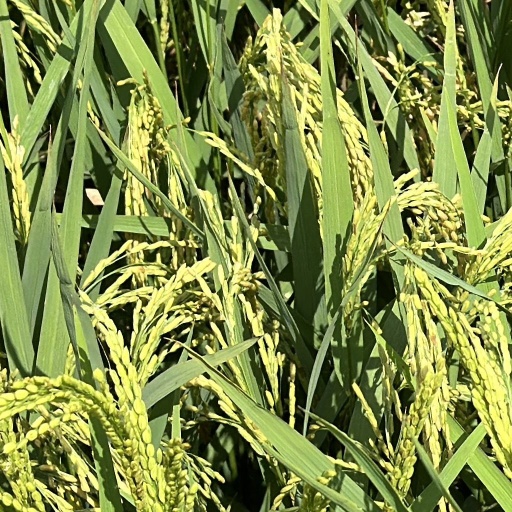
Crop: rice